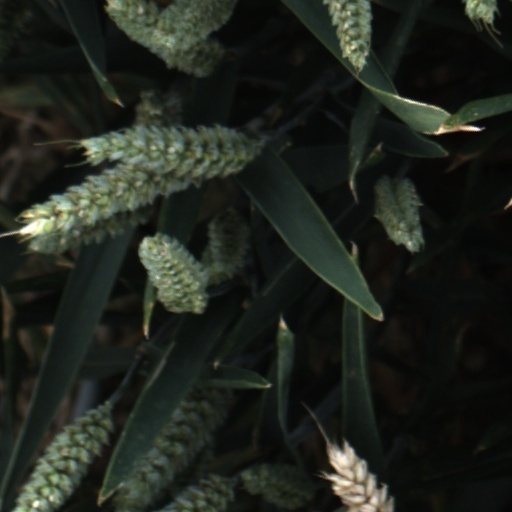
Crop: wheat